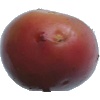
Label: Potato Red Washed 1